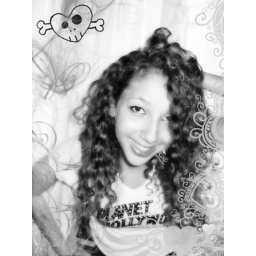
picture in black and white =p. very simple, but I love it!